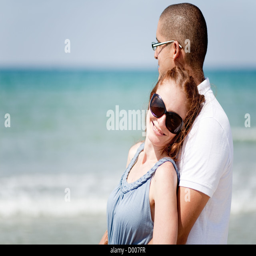
portrait of a cute romantic couple at beach